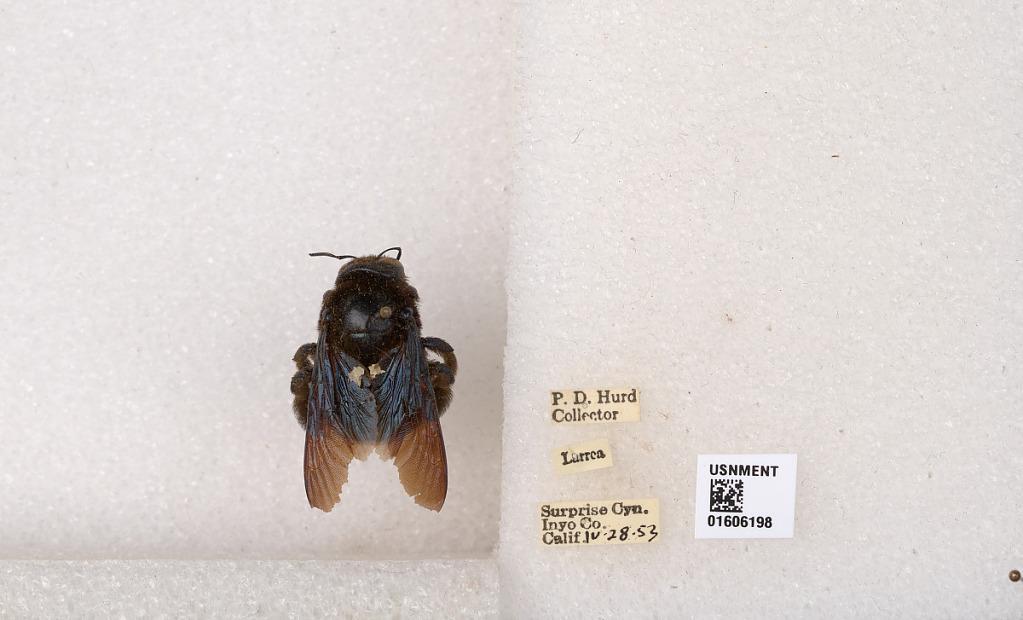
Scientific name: Xylocopa (Xylocopoides) californica arizonensis Cresson
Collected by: P. Hurd
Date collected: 1953-4-28
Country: United States
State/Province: California
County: Inyo
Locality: Surprise Canyon
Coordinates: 36.1005, -117.201